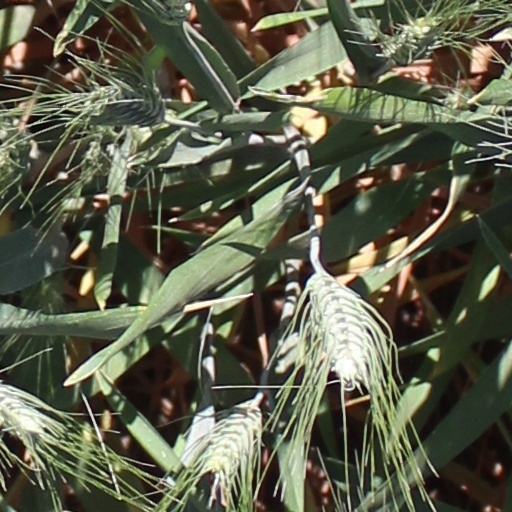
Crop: wheat